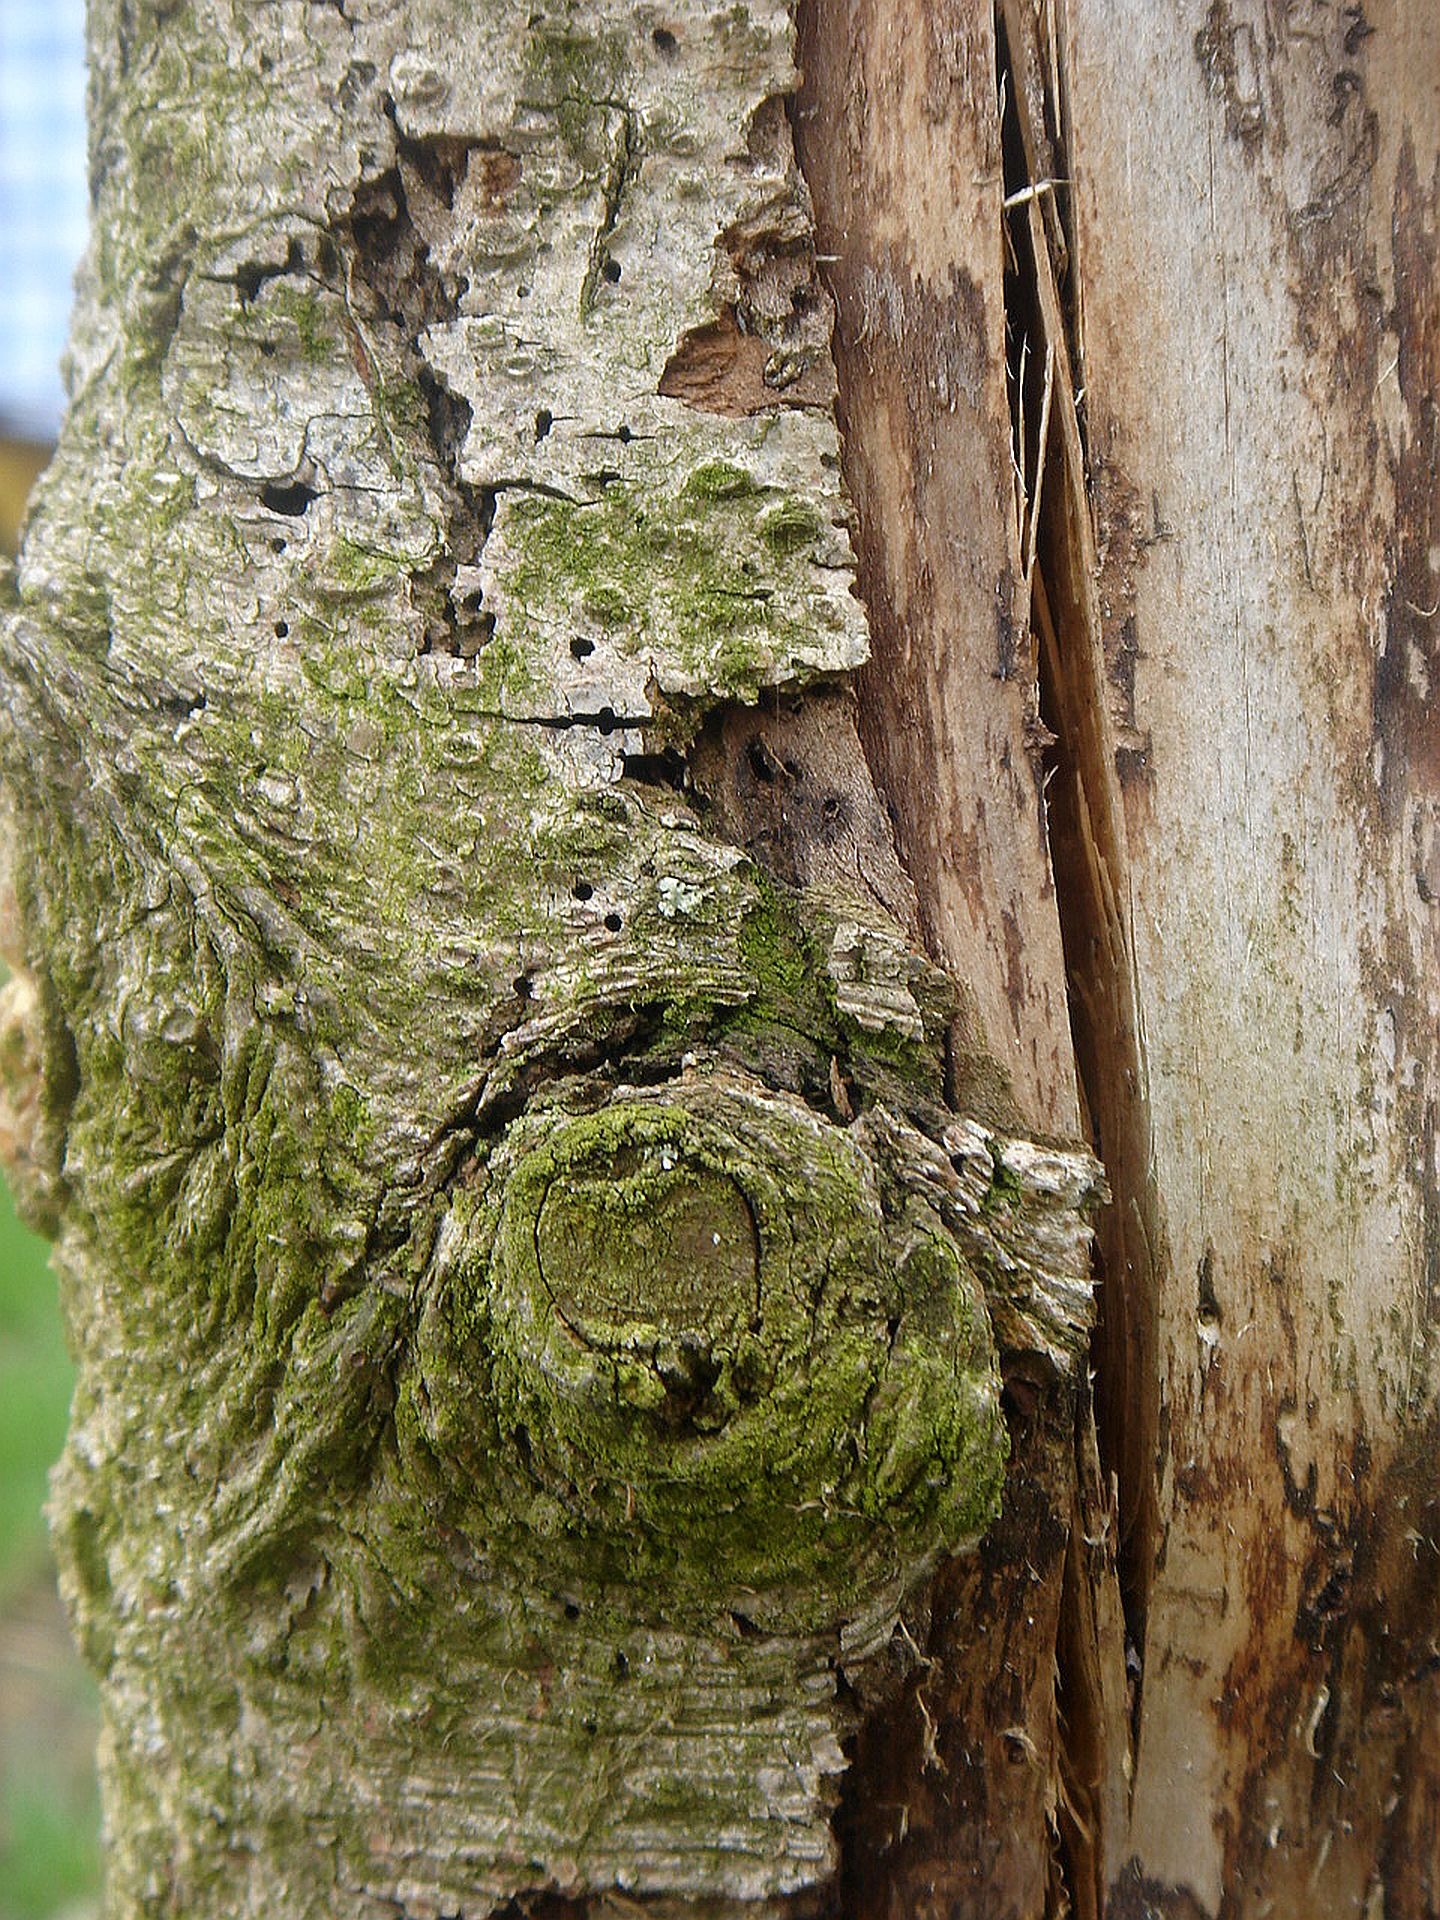
tree, nature, plant, wood, leaf, flower, trunk, old, bark, green, botany, flora, face, woodland, tree stump, form, woody plant, land plant